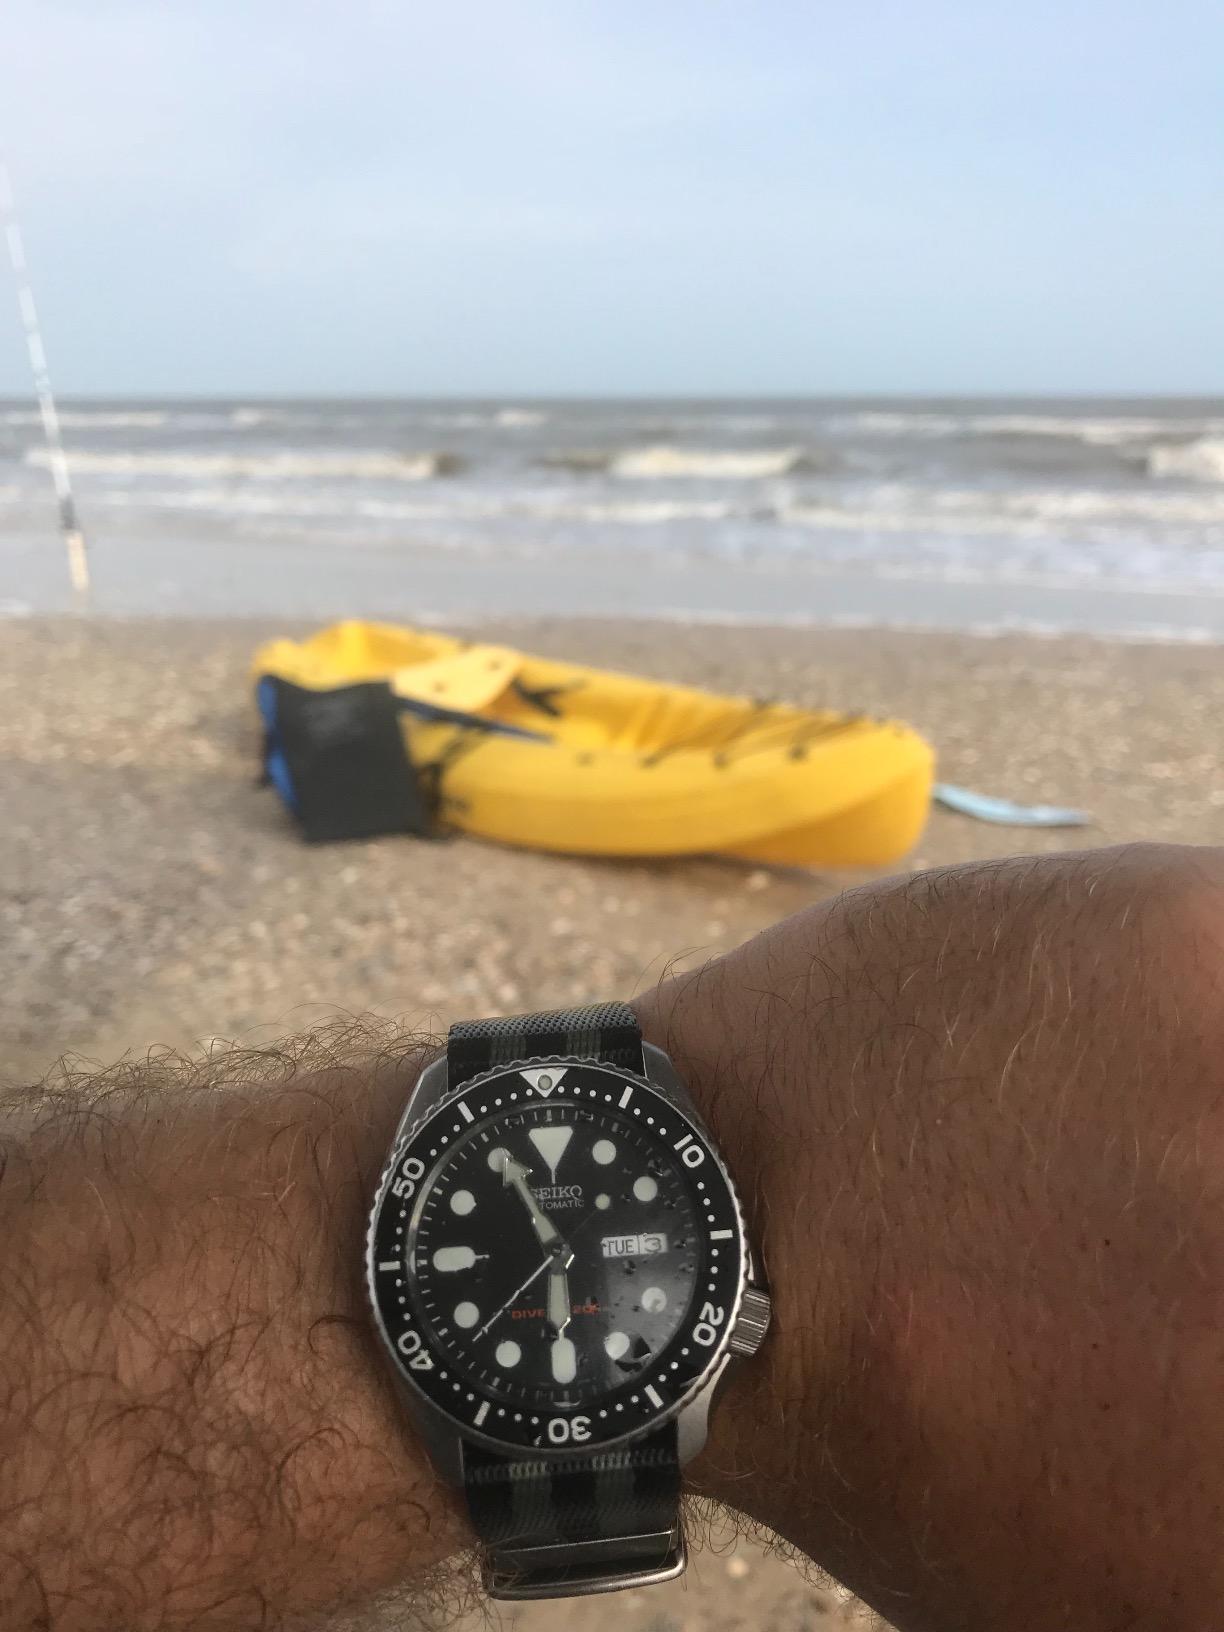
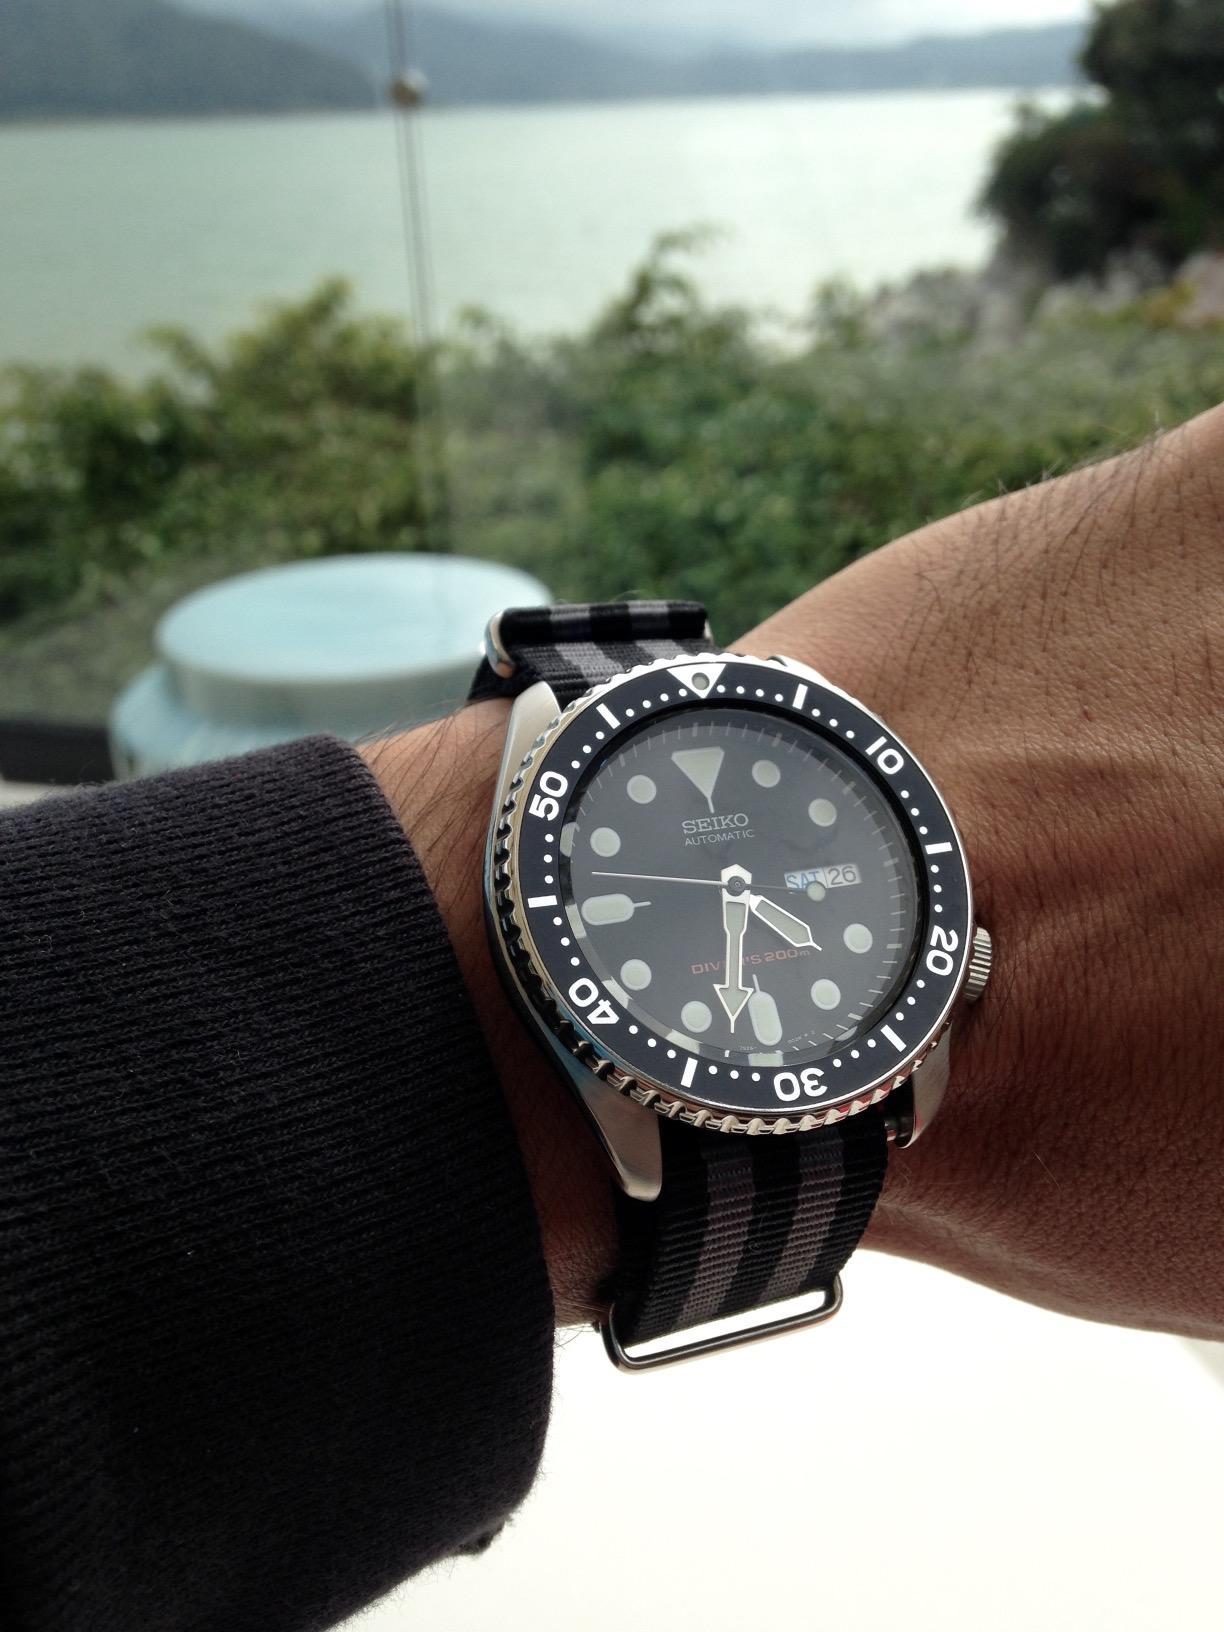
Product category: accessories_watch
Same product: yes